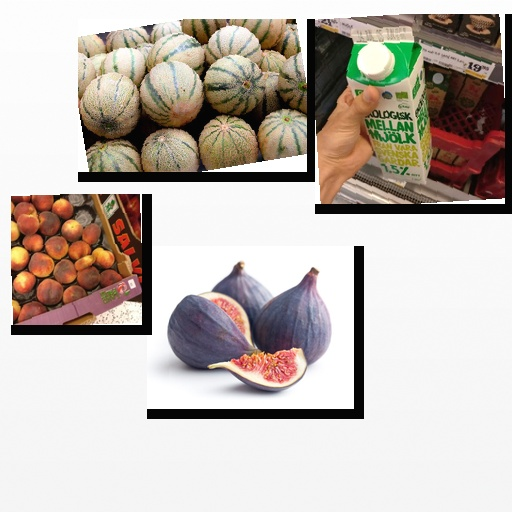
Food items: milk, cantaloupe, fig, peach